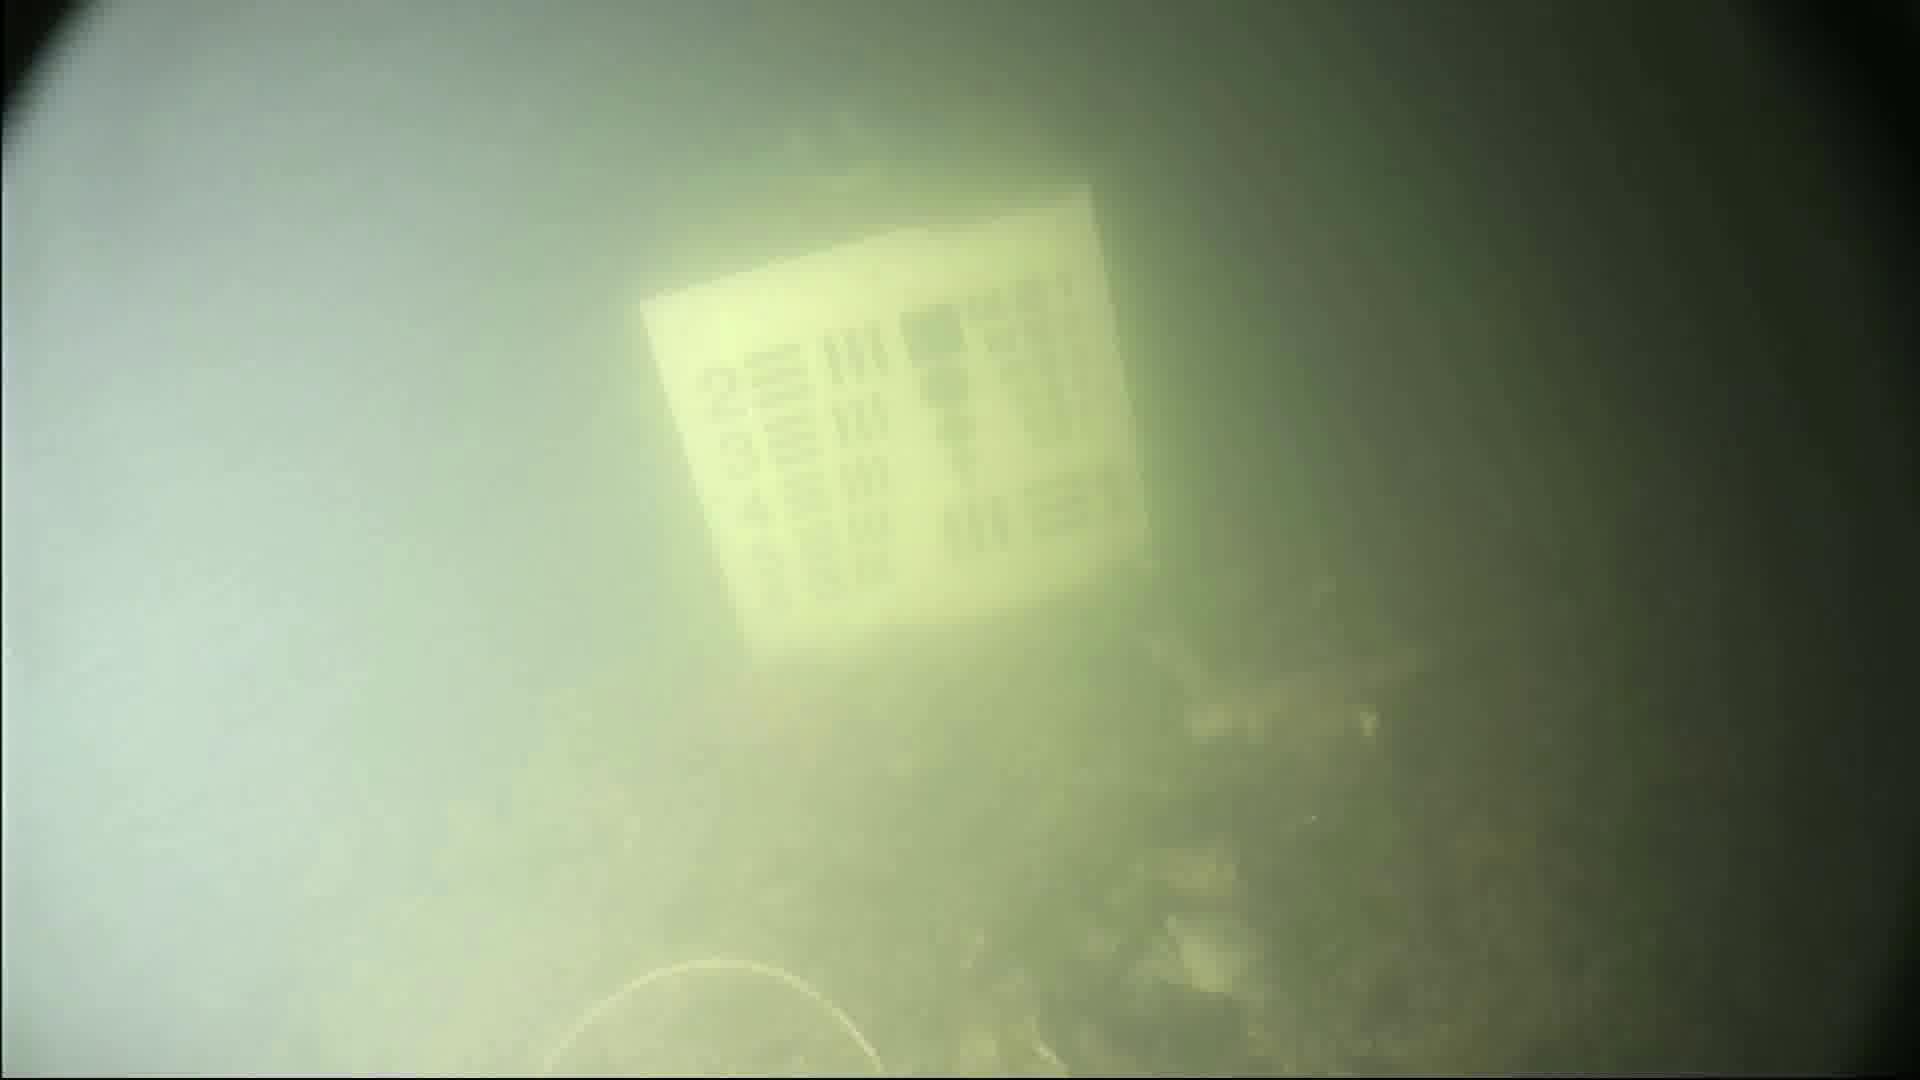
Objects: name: crab